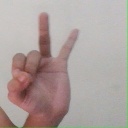
अक्षर: ण